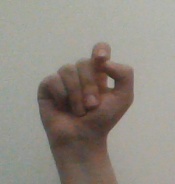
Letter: fa